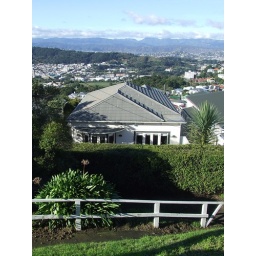
This is my house in Wellington, seen from the road and with our gorgeous view in the background.